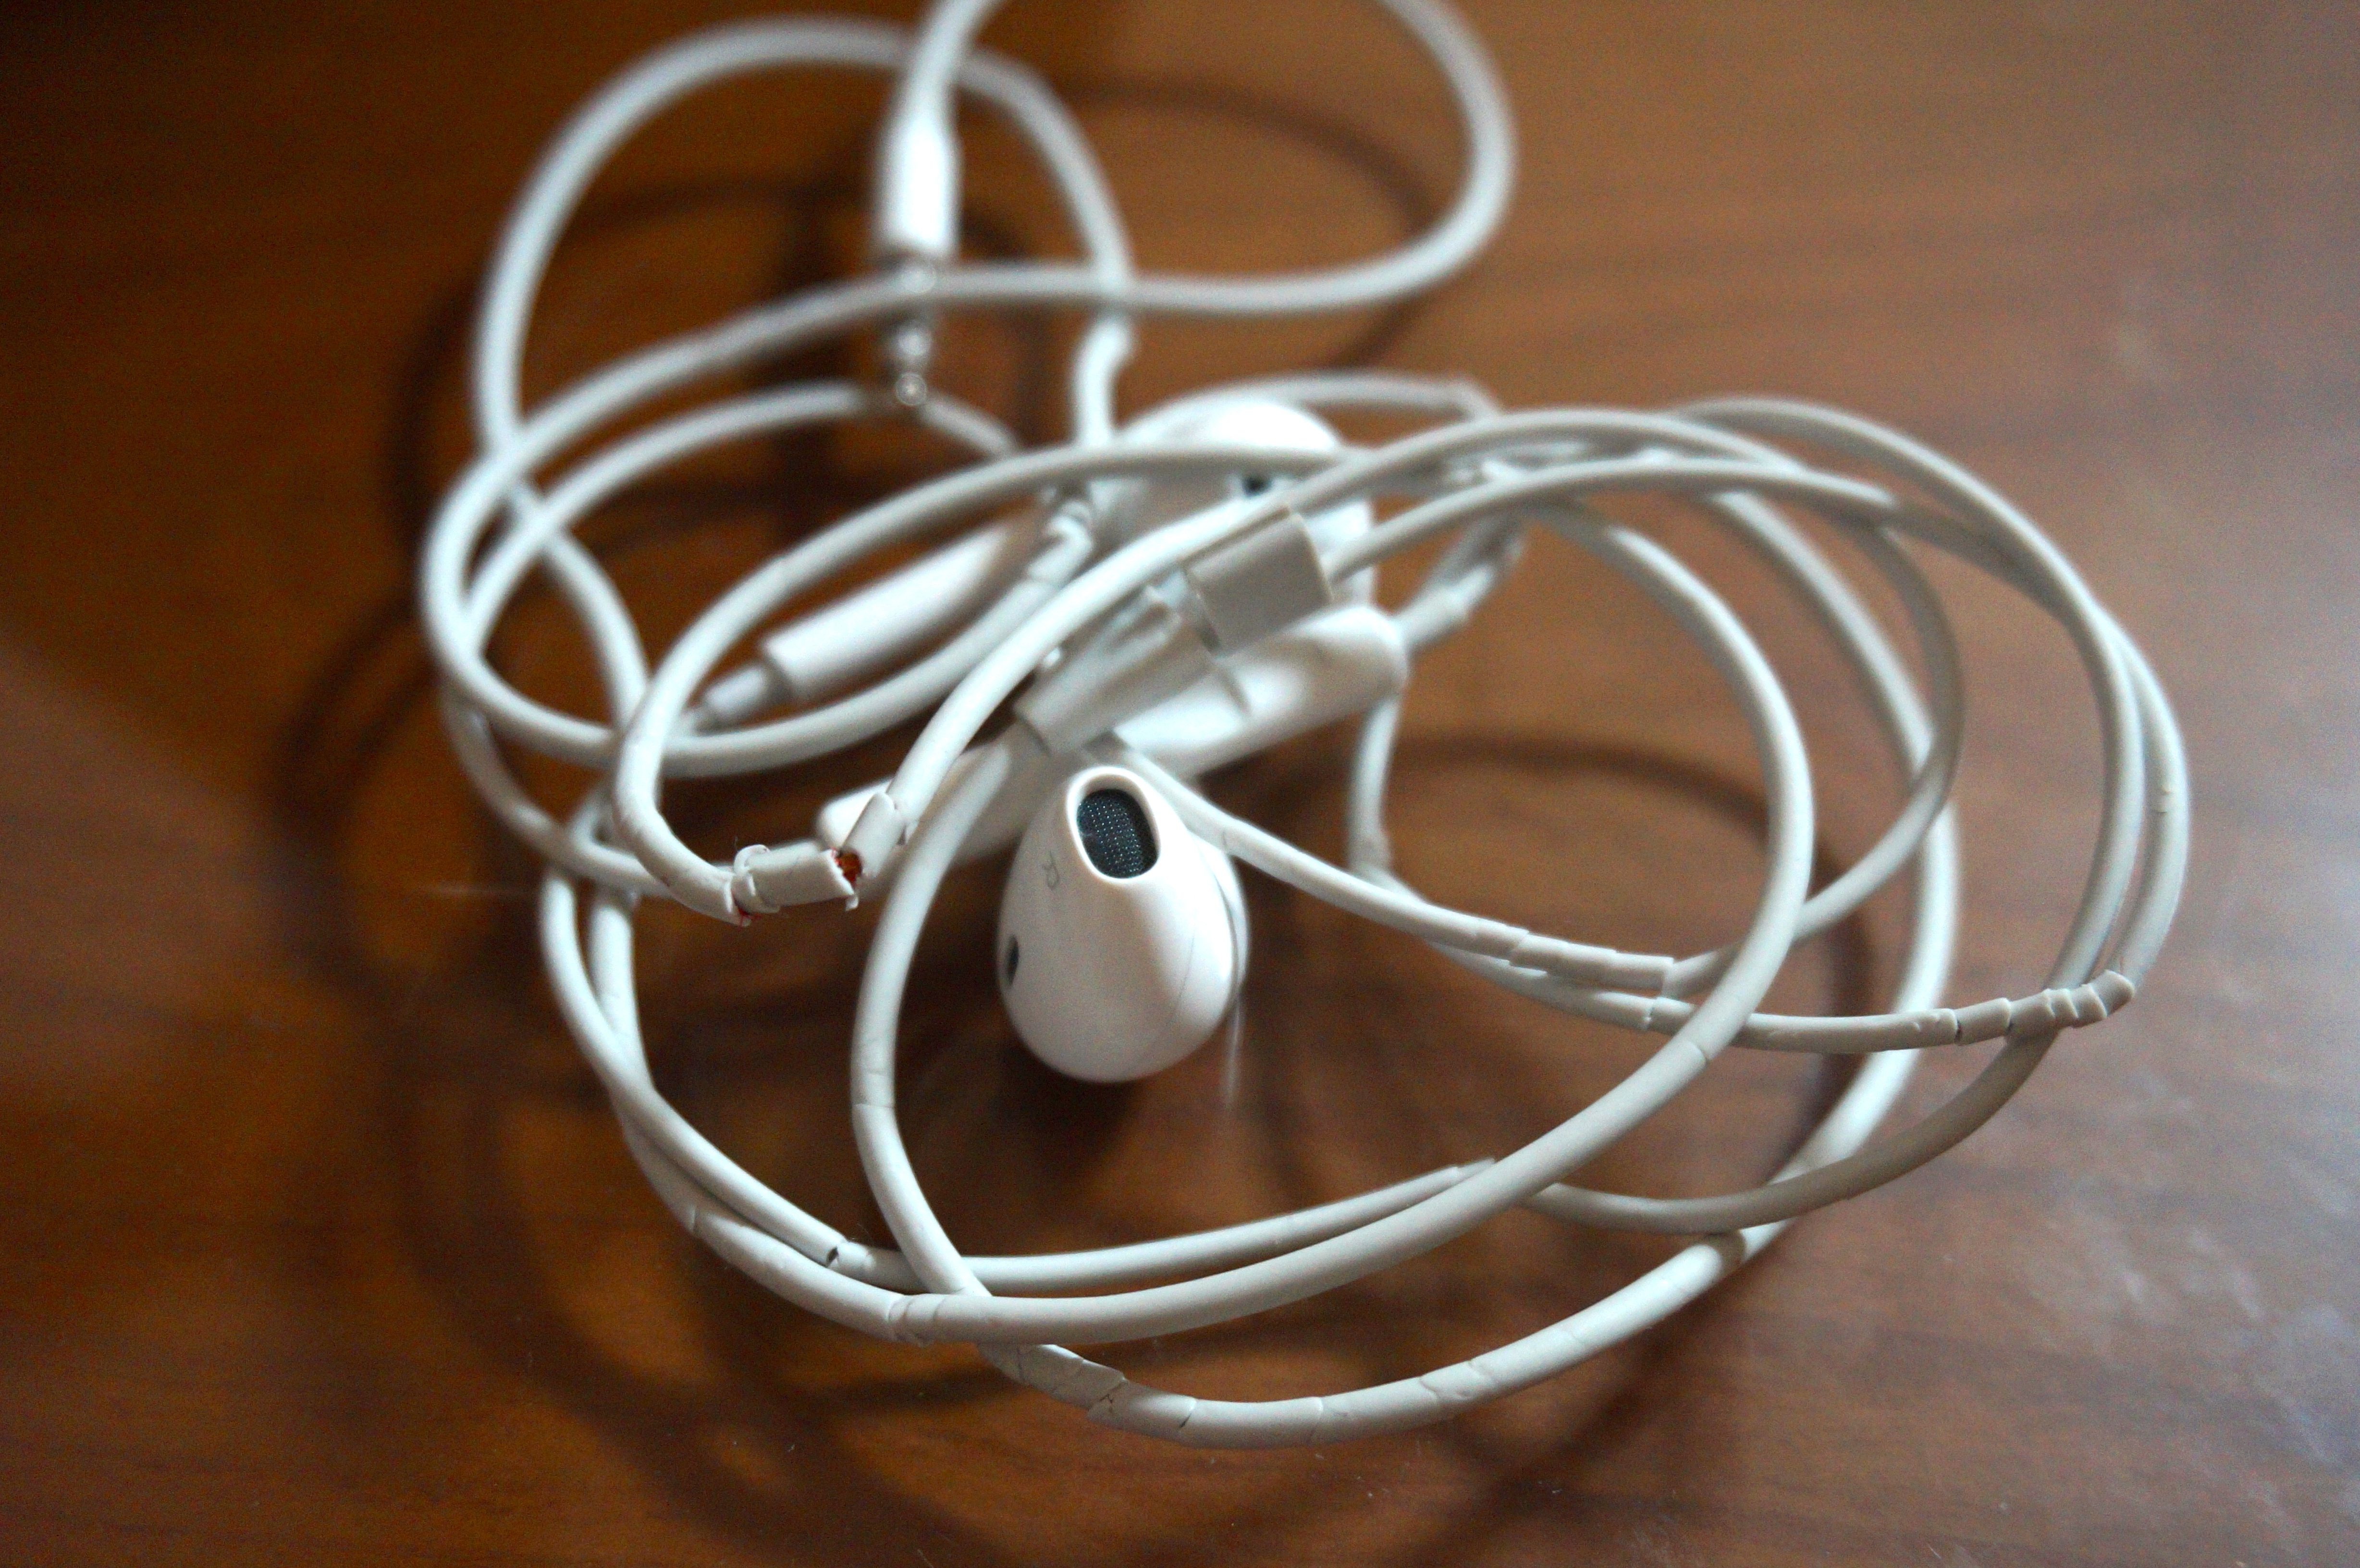
apple, spiral, metal, circle, bangle, bracelet, earphone, jewellery, silver, fashion accessory, earpod